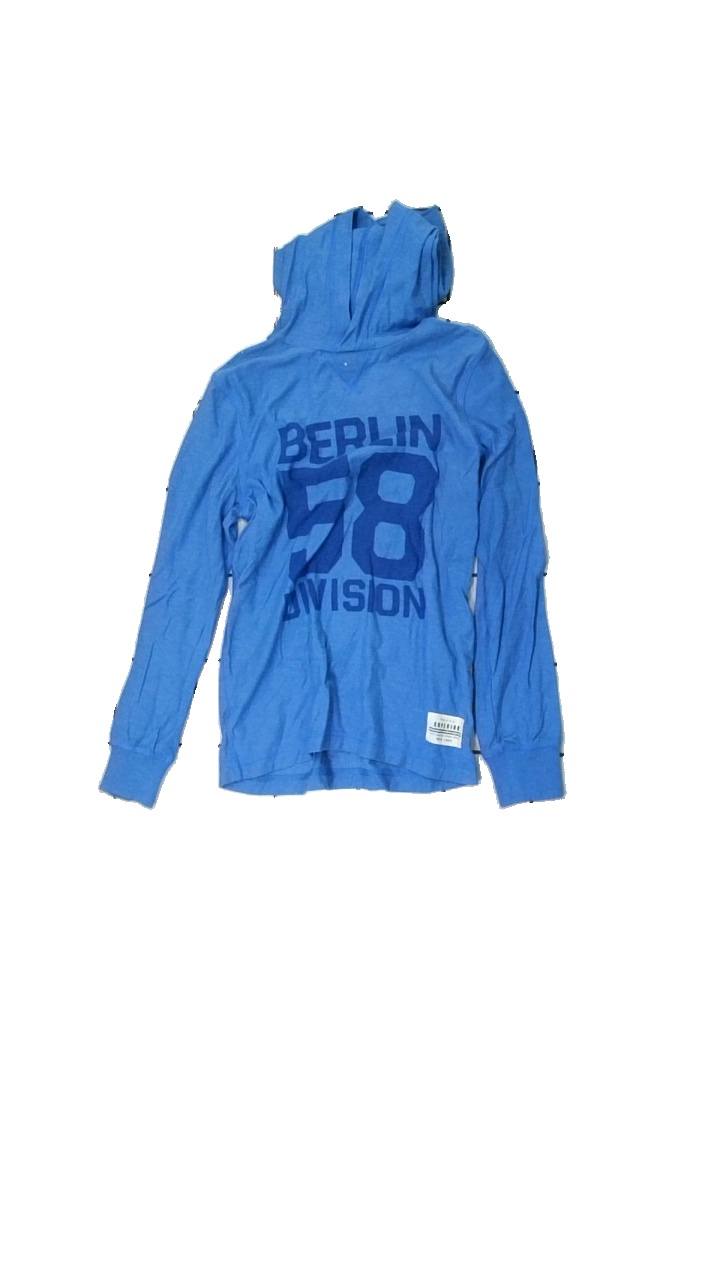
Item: Hoodie (Children)
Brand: H&m
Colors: Blue
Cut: Regular
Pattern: Logo print
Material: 63% cotton, 37% polyester
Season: All
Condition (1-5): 3
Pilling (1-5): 3
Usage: Export
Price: <50